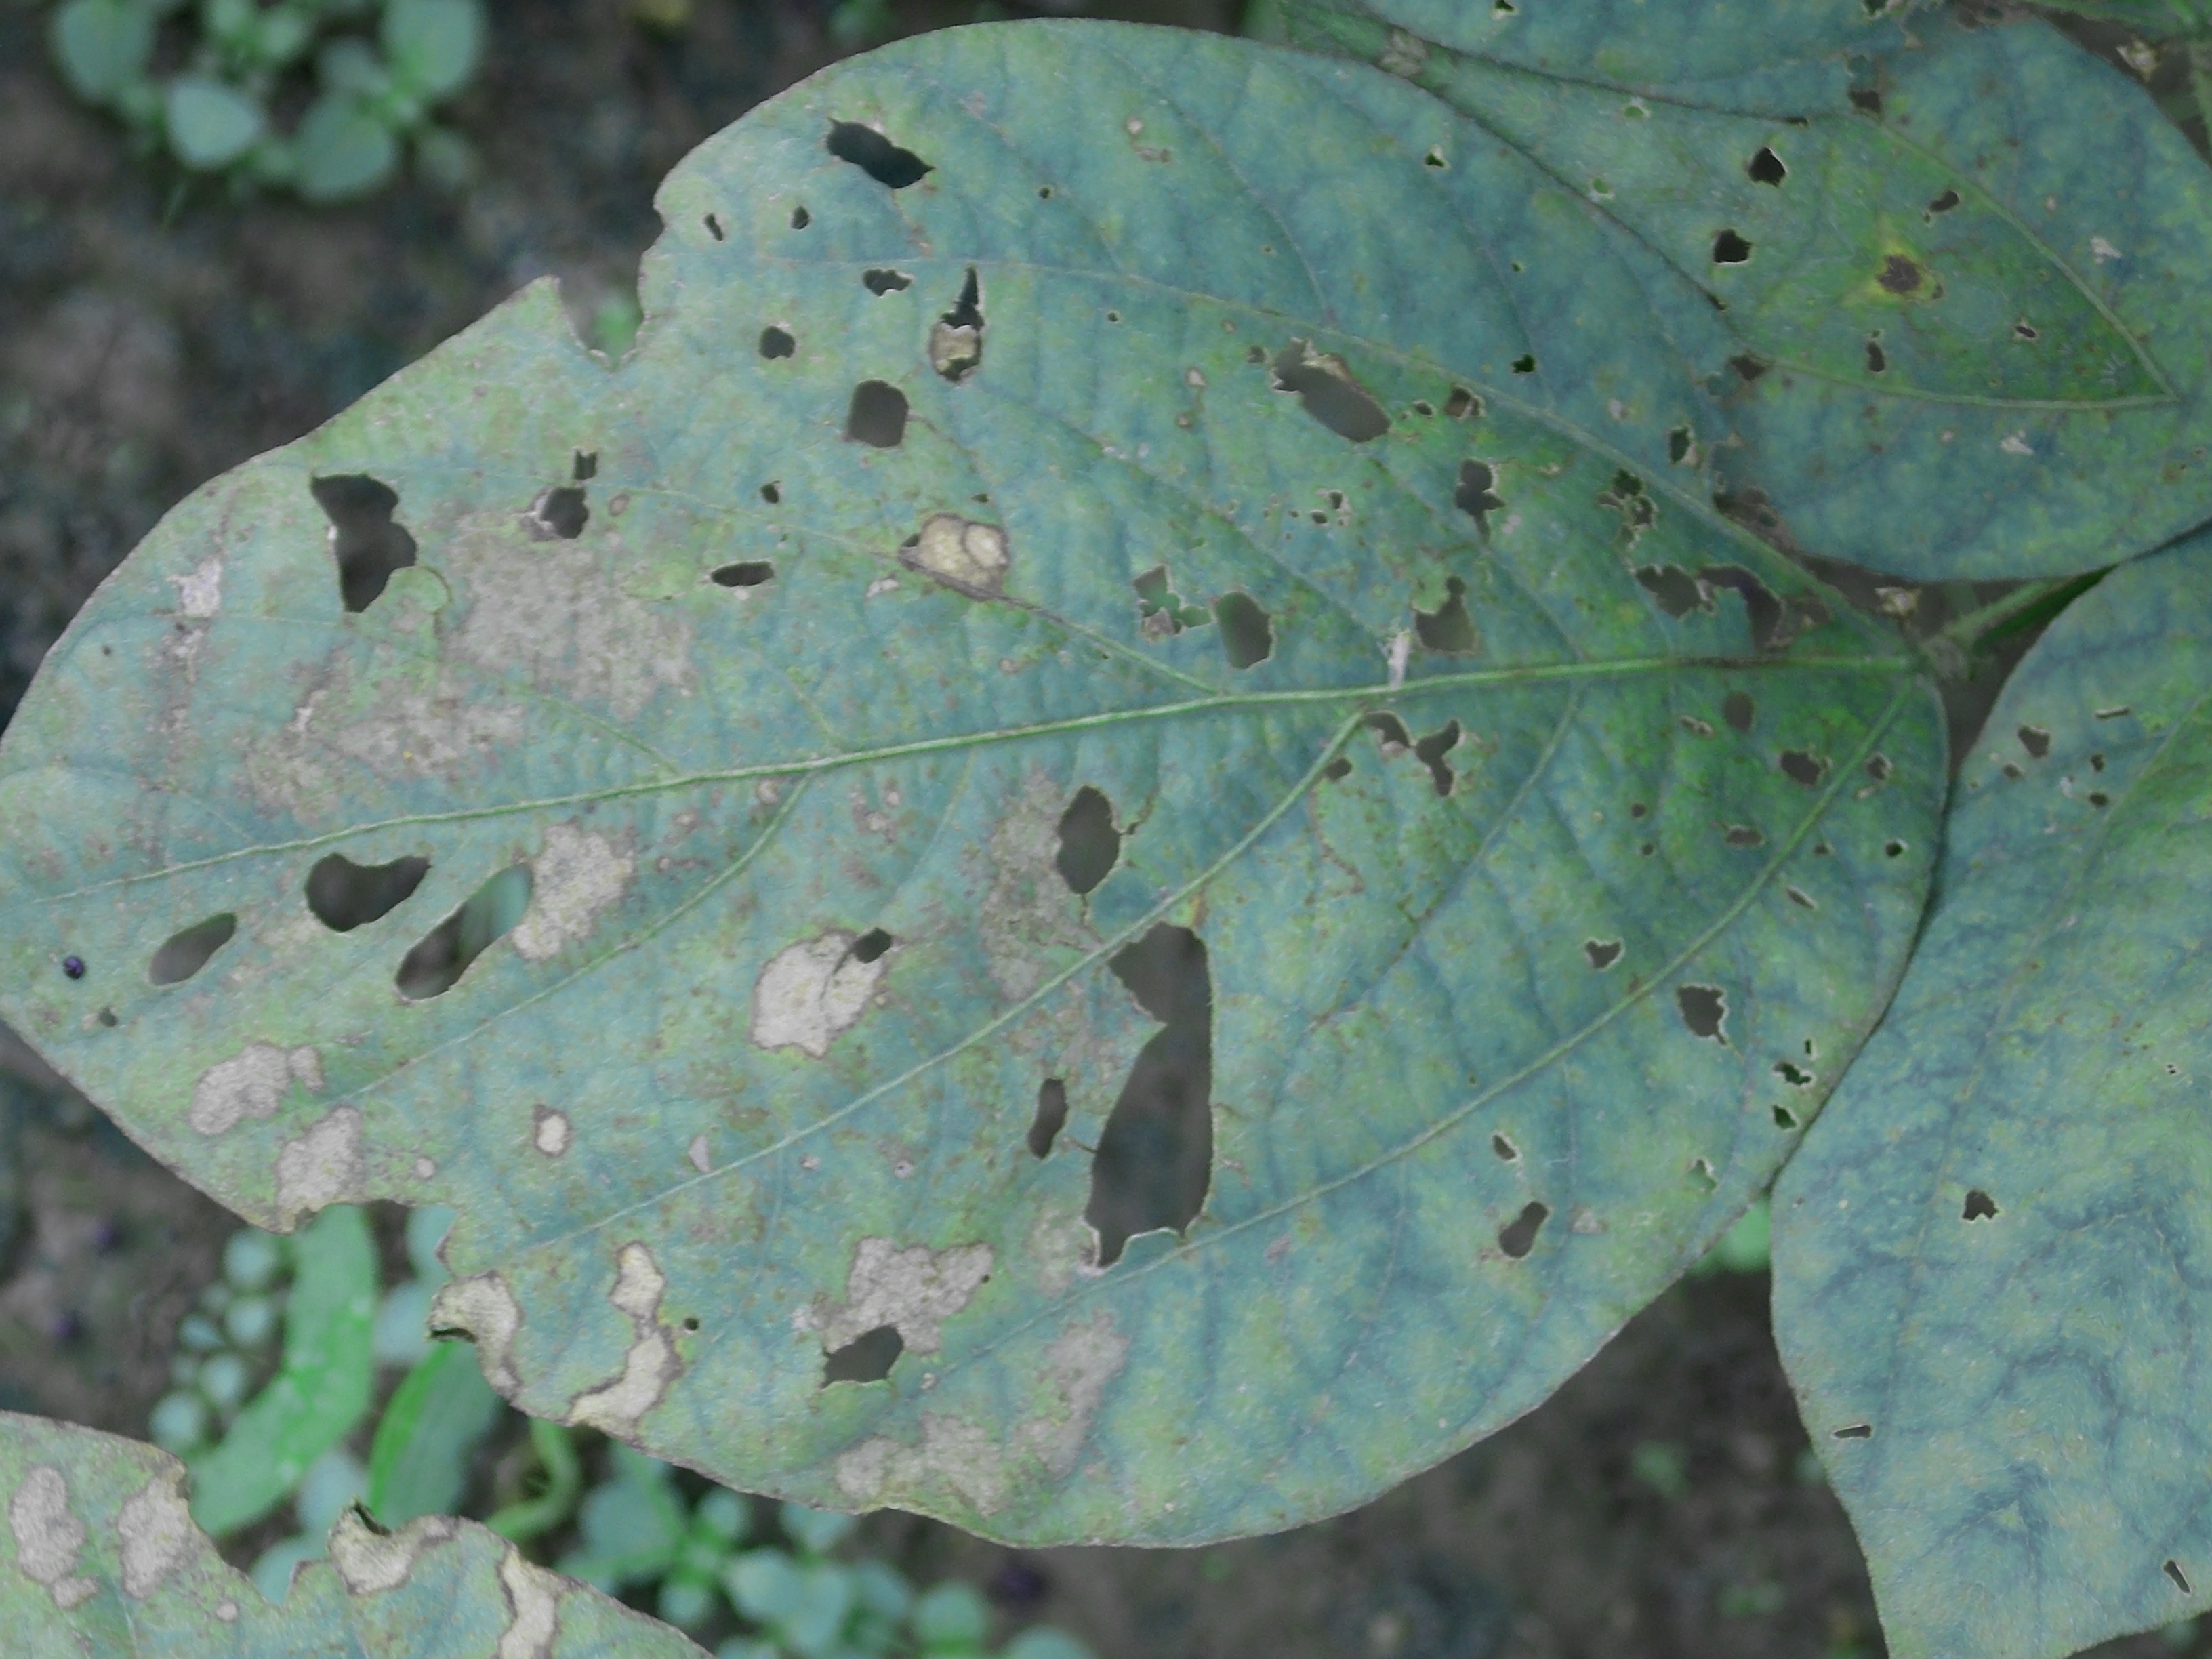
Label: Disease